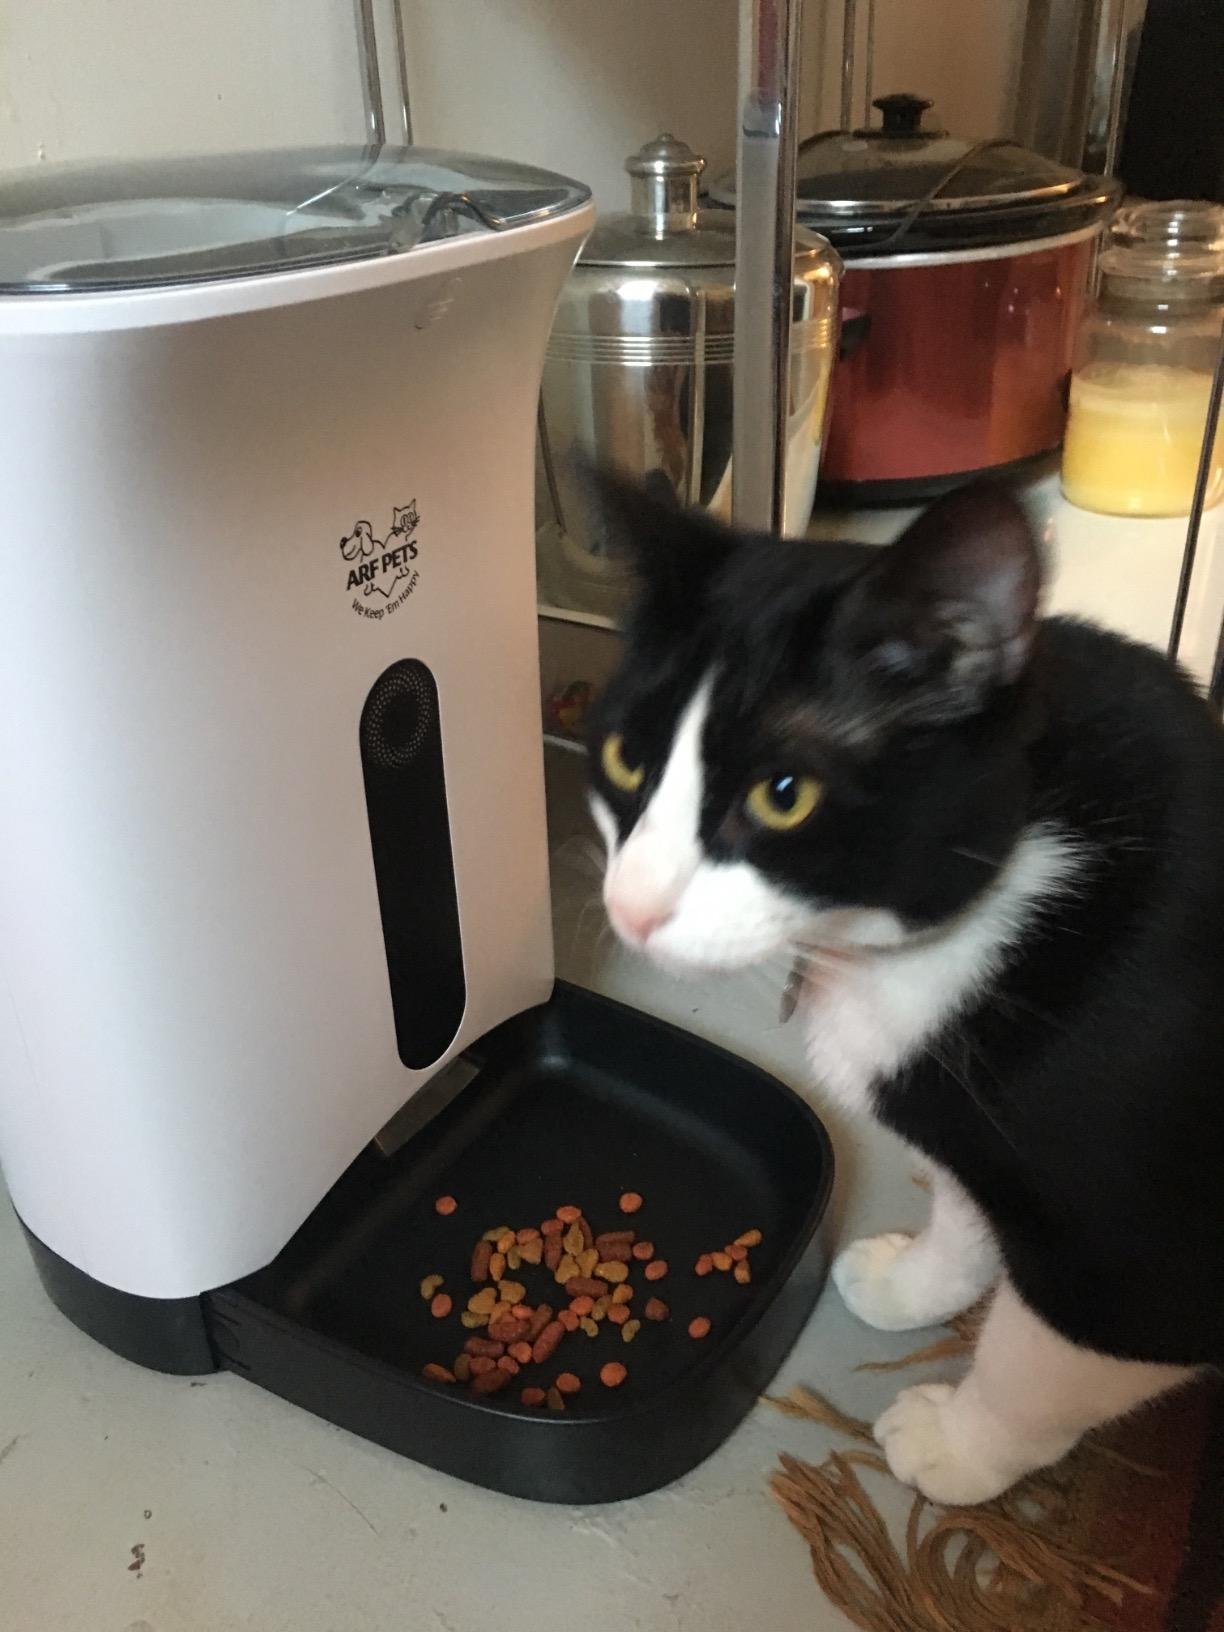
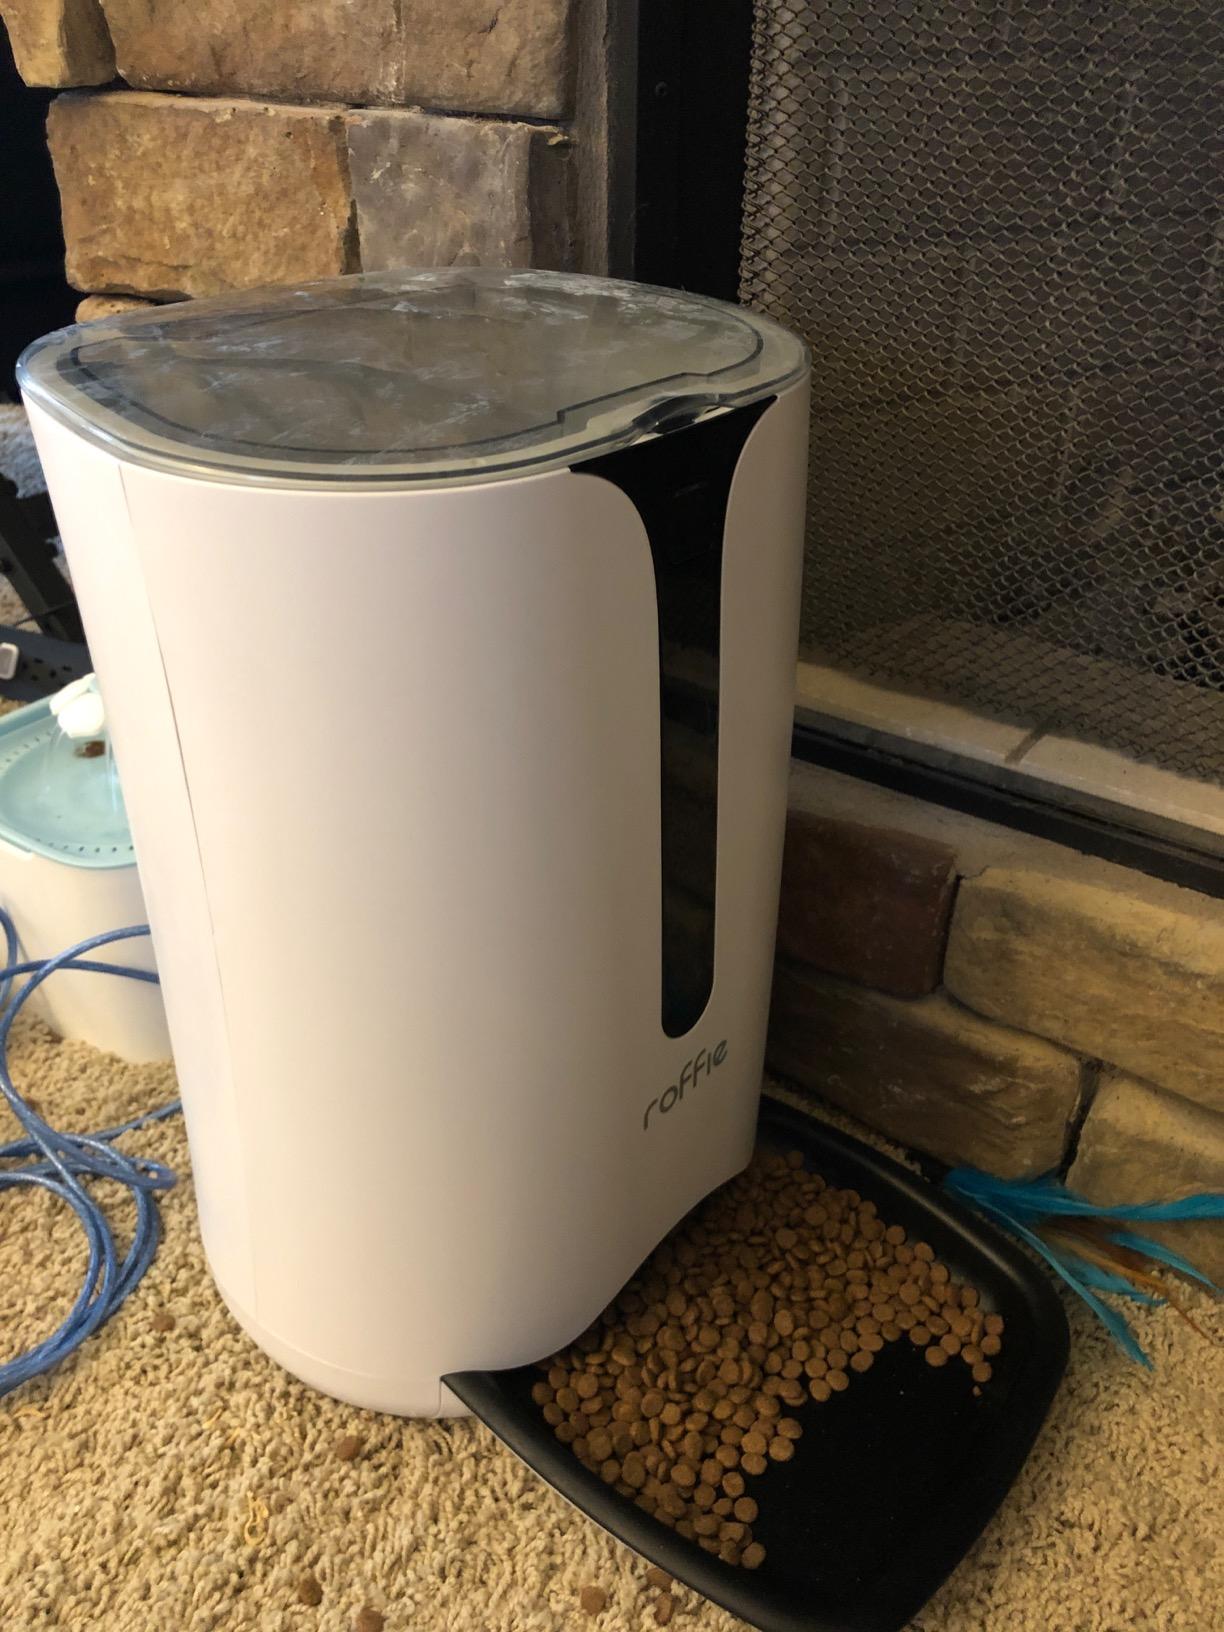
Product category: items_feeder
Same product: no